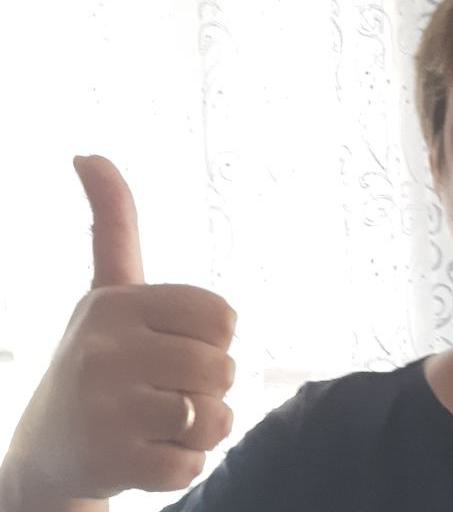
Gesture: like